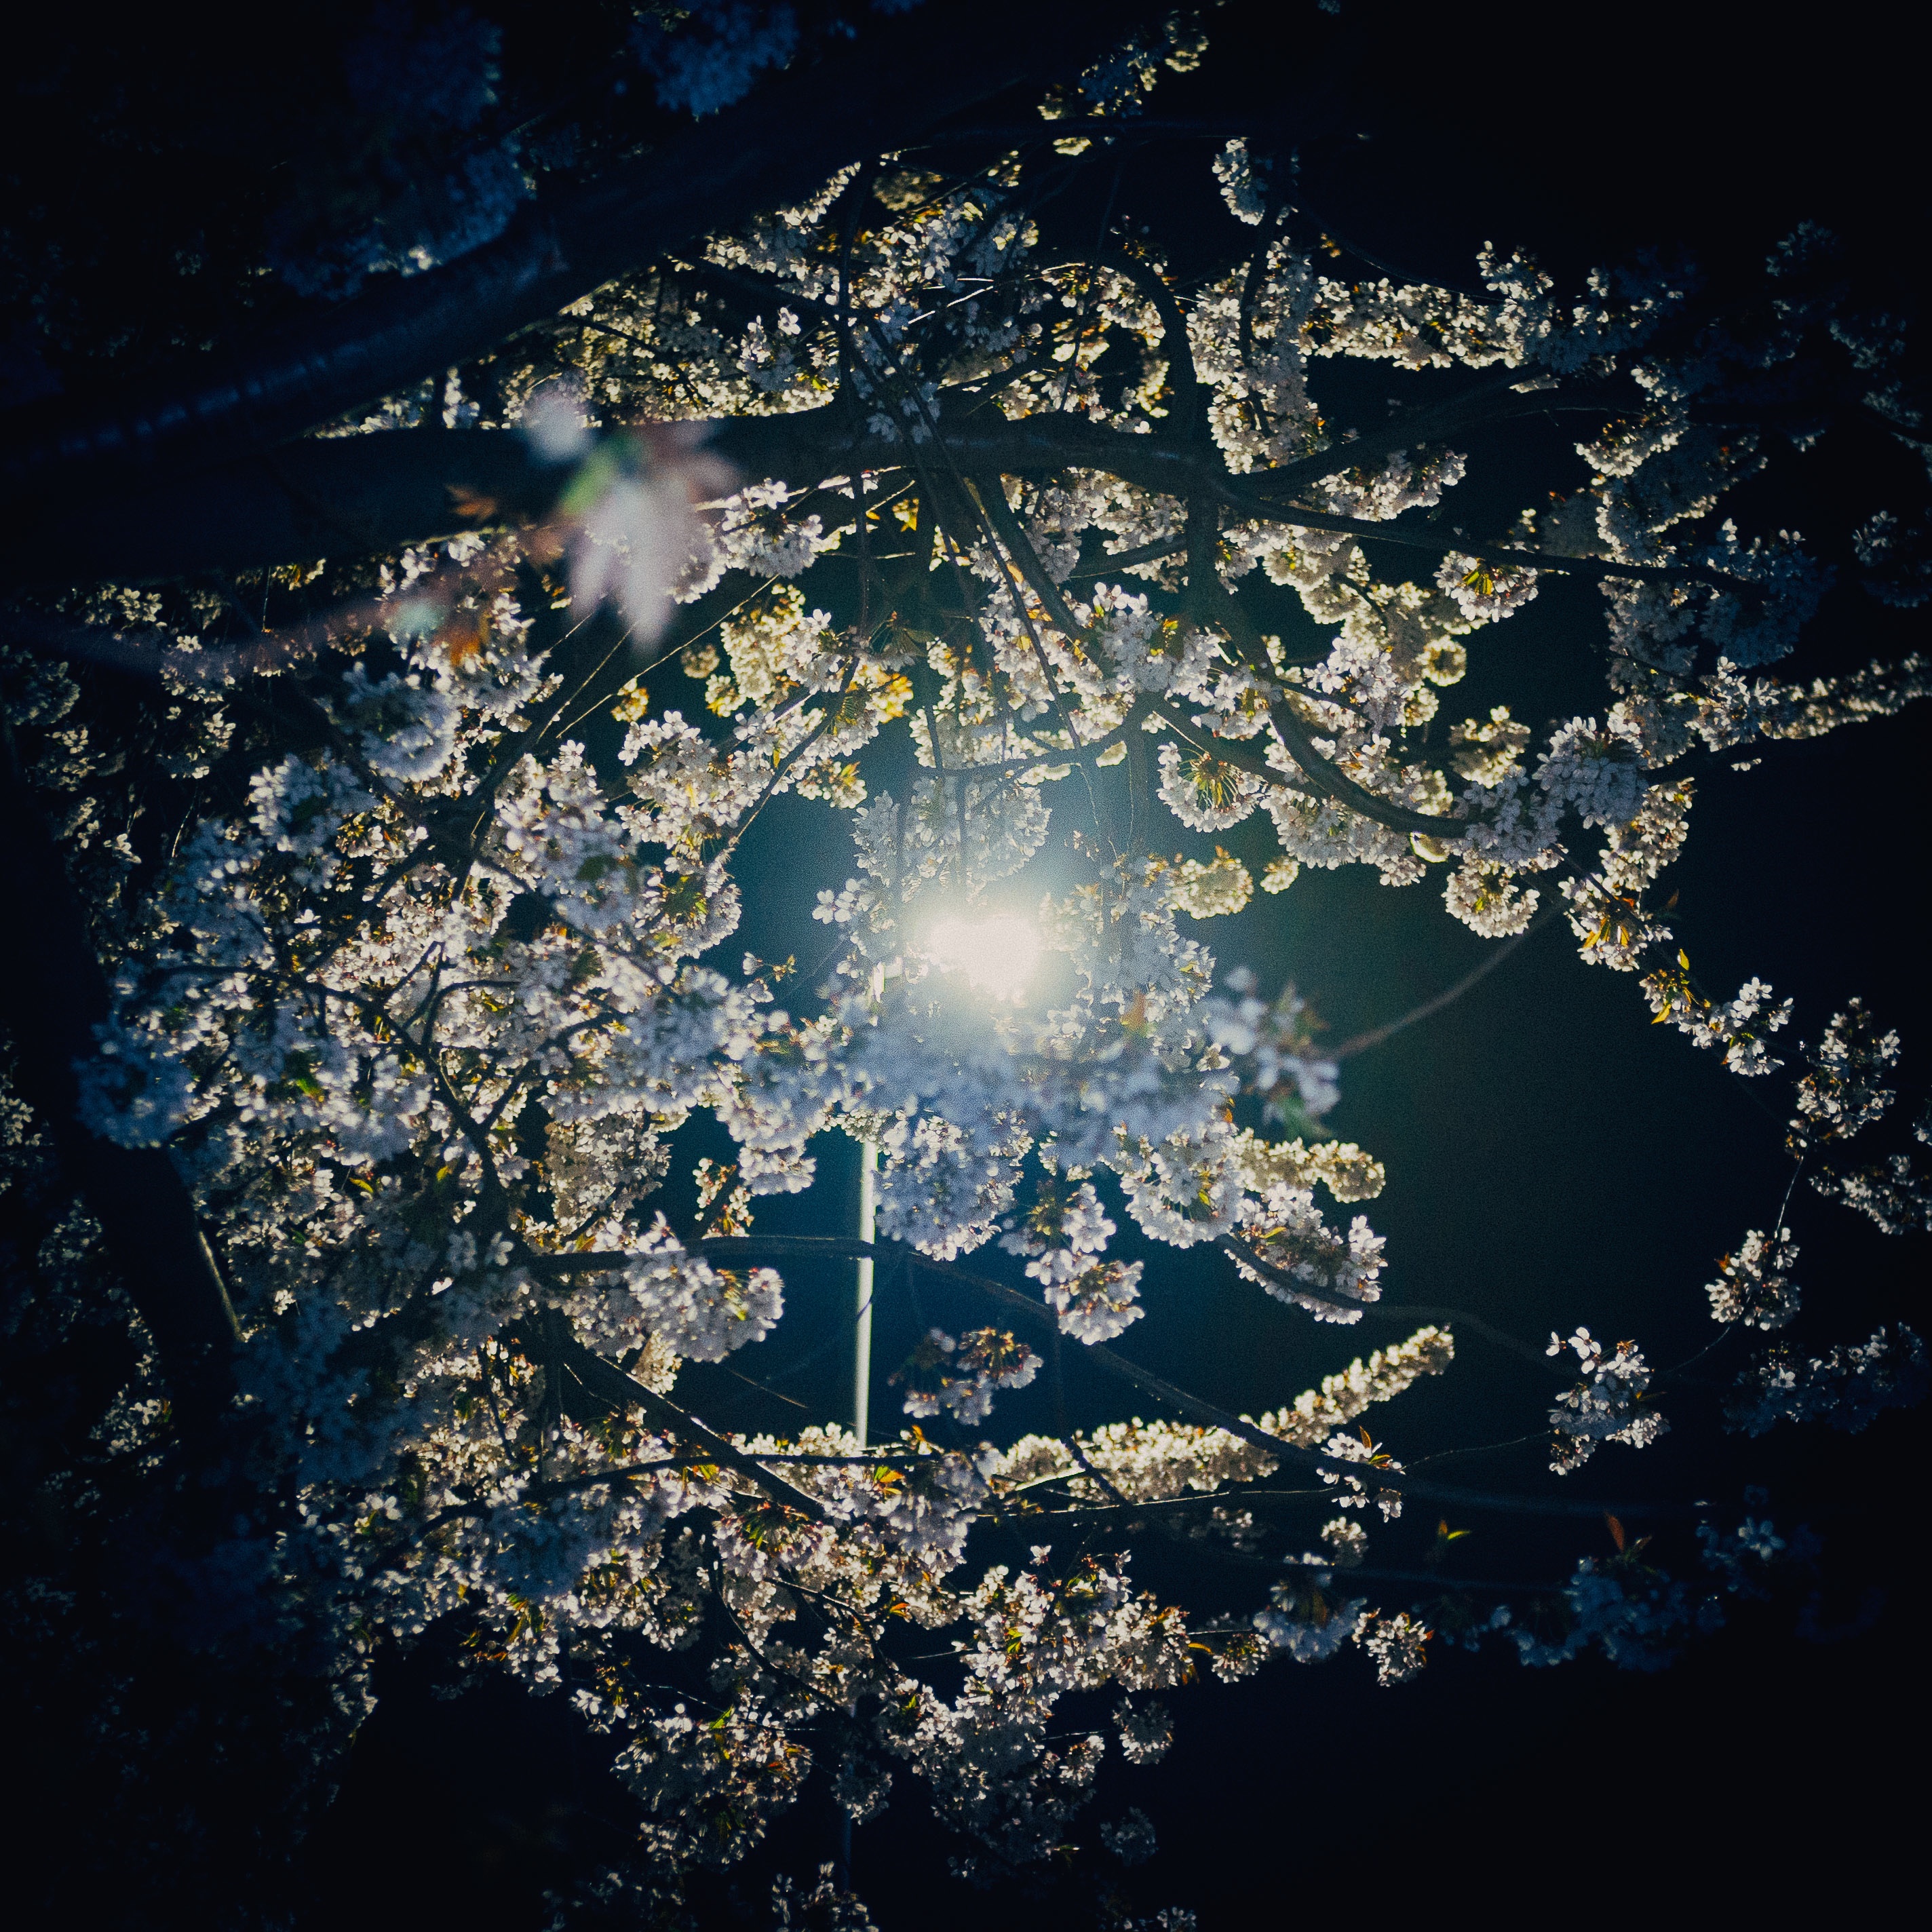
branch, light, sky, night, sunlight, flower, reflection, lighting, outer space, astronomical object, computer wallpaper, fractal art